List of Cascade Range topics

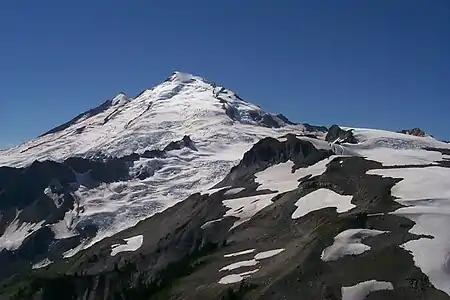
Mount Baker

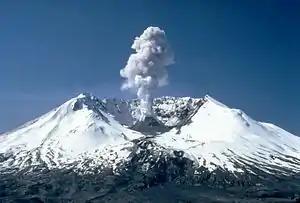
1982 minor eruption of Mount St. Helens

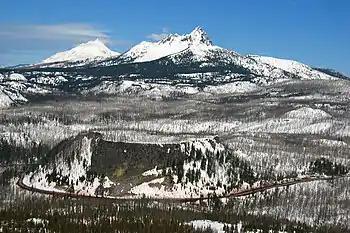
Three Fingered Jack and Santiam Pass, Oregon

There are four U.S. National Parks in the Cascade Range, one National Scenic Area, and many U.S. National Monuments, U.S. Wilderness Areas, and U.S. National Forests. Each classification protects the various glaciers, volcanoes, geothermal fields, rivers, lakes, forests, and wildlife to varying degrees.